Karl Doppler

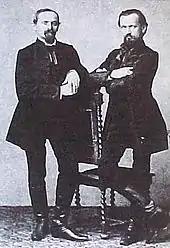
Franz and Karl Doppler

Karl Doppler (12 September 1825, Lemberg10 March 1900, Stuttgart) was a Hungarian flute virtuoso, conductor, music director, composer. He was the younger brother of the composer Franz Doppler and father of the composer Árpád Doppler.